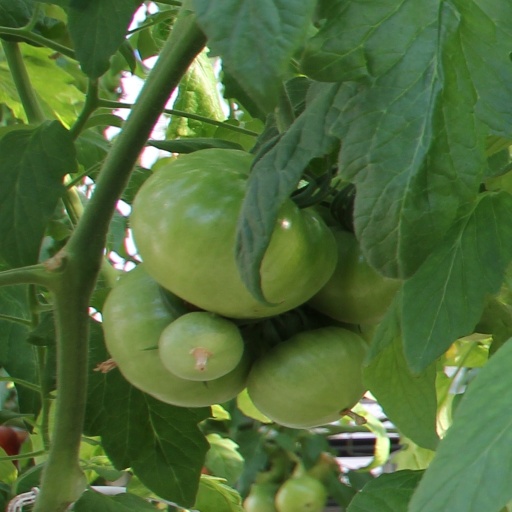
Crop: tomato